Jon Hol

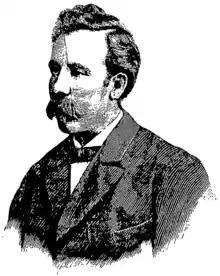
Illustration from "Verdens Gang", 1884.

Jon Gundersen Hol (c. 1851 – 1941) was a Norwegian engineer and activist. He is known for his pamphlet "Rifleringen", published in February 1884, that resulted in his arrest for lèse majesté. In the pamphlet, he called for soldiers and civilians to arm themselves and encircle the Parliament of Norway Building, creating a "Ring of Rifles", should the need arise. The political situation in Norway at the time was unstable, with an ongoing impeachment case against the conservative government started by political liberals. King Oscar II of Sweden and Norway supported the conservative politicians, and Hol believed that a political and military counter-offensive was planned, hence the need for guarding the Parliament. The tensions between liberals and conservatives drew Hol into politics in the first place in 1880. Before this, he was an engineer by occupation and a writer, albeit apolitical. He increased his writing after 1880, and also involved himself in non-socialist trade unions, including the unsuccessful attempt of establishing a national trade union center in Kristiania.